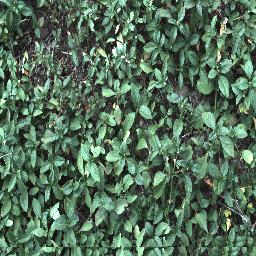
Label: negative